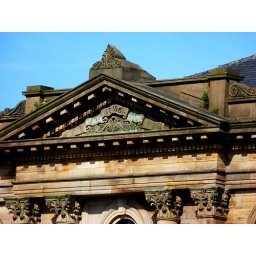
What was the central Methodist church in Railway road, Darwen, is now A+M Bargains, this is some of the roof detail.